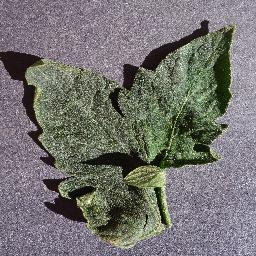
Label: Tomato___healthy